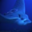
Label: ray